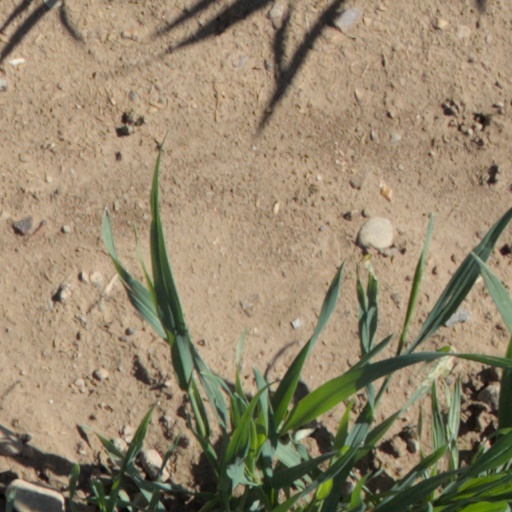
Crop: wheat